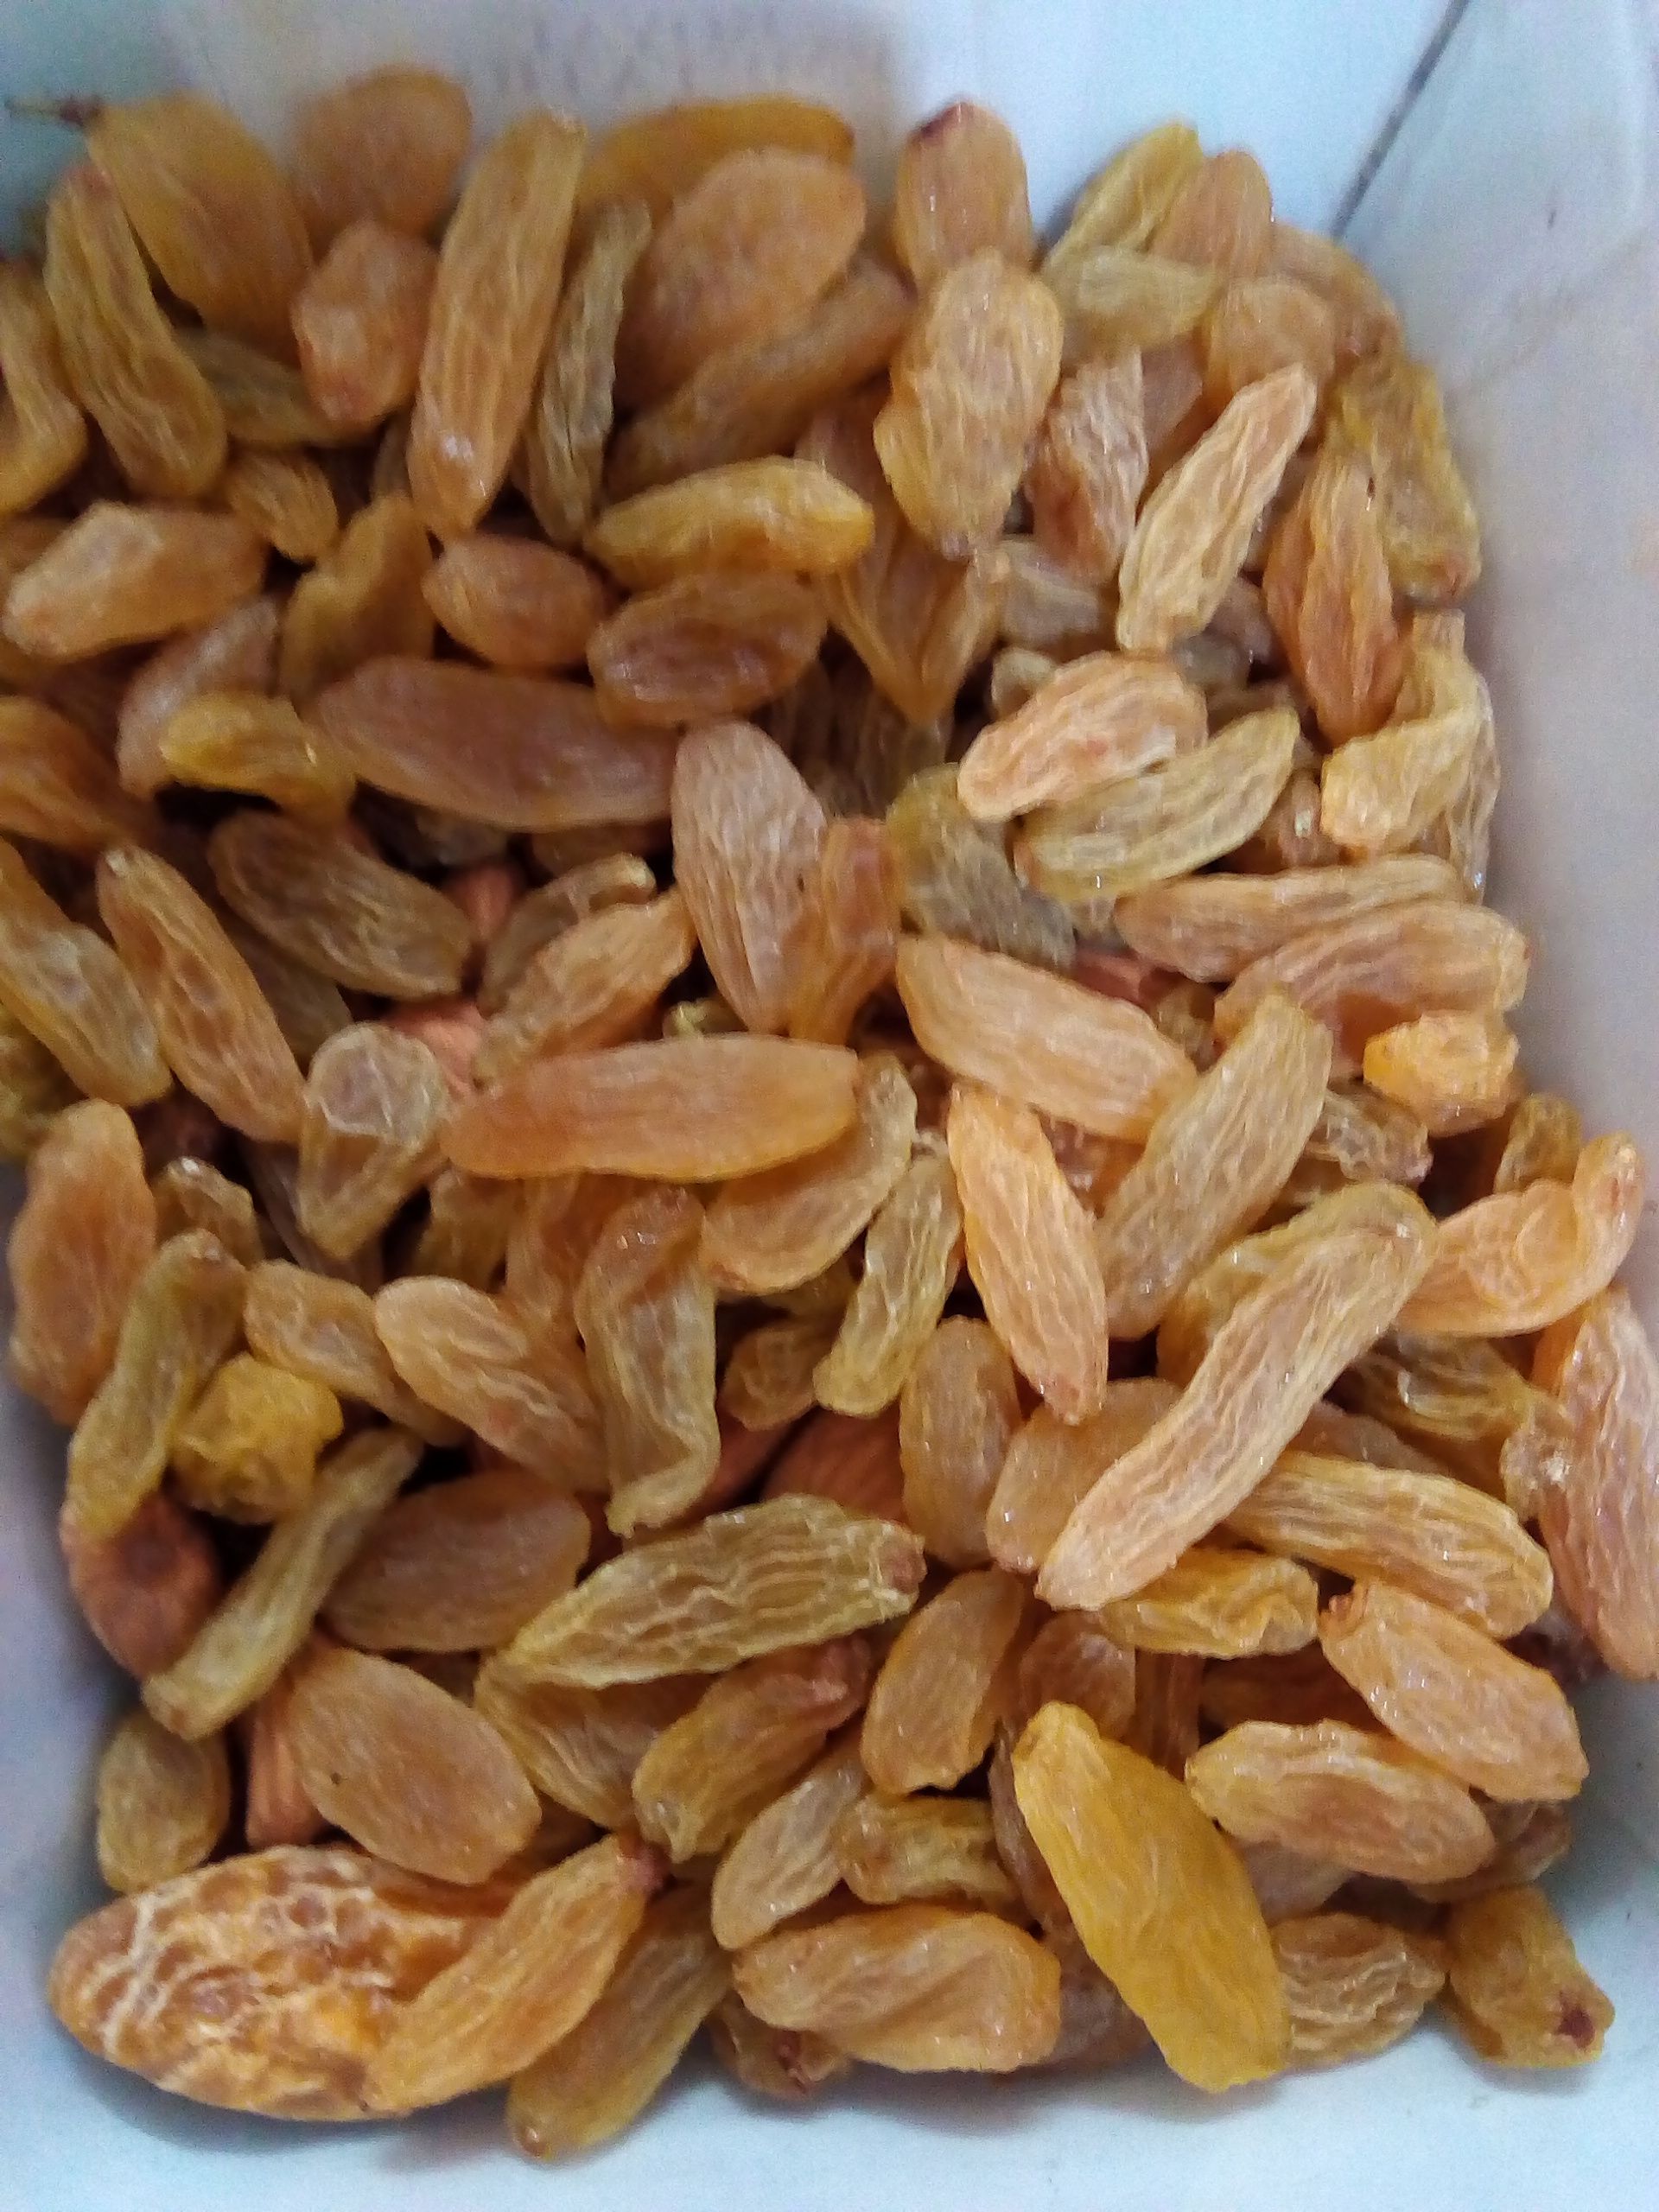
Rice seed variety: Unknown